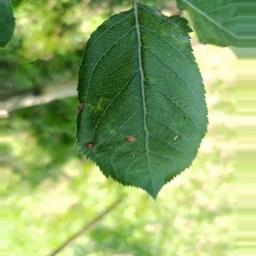
Label: Alternaria